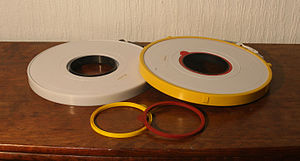
Skrivering
Skriveringe. Bagerst to magnetbånd, det til højre har monteret en skrivering.
Skriveringe. Bagerst to magnetbånd, det til højre har monteret en skrivering.
En skrivering er en ring af plastik, der blev monteret på gammeldags magnetbånd på computerinstallationer for at tillade skrivning på båndet. Var ringen ikke monteret, kunne der ikke skrives på båndet, og det var dermed beskyttet mod utilsigtet overskrivning. Skriveringen anbragtes i en rille på bagsiden af båndets spole, inden det anbragtes i båndstationen.